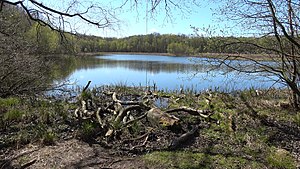
Bliksmose
Bliksmose
Bliksmose eller Blixmoor er et 12 ha stor moseområde beliggende i et let kuperet landskab øst for Flensborg ved landsbyen Ves i Munkbrarup Sogn. Området består af en højmose med variationer af overgangsmose mod vest med delvis åben vandflade. Mosen, der er dannet i et dødisområde fra sidste istid, er i dag omgivet af skov til alle sider. Mosen har en stor betydning som levested for flere planter og dyre. I nordvest står dun-birke nærmest vandhullet. Der findes plantearter som tørvemos og bukkeblad. Mosens opland er på cirka 20 ha. Tæt ved Bliksmose går der et vandskel mellem Tarbæk i vest og Munkbrarup Å i øst. Frem til 1800-tallet blev der gravet eller skrabet tørv til brændsel. Bliksmose er sammen med den omgivende Vesris Skov og Dolsvraa udpeget som habitatområde, og udgør det omtrent 29 ha store Natura 2000-område FFH-Gebiet Blixmoor. I området var eller er der flere moser som Bøllemose med Hjortkule i vest, Lundsmose i nord, Svedenmose i nordvest, Præste- el. Præstensmose i nordøst, Tornbjergmose og Nedermose i vest.